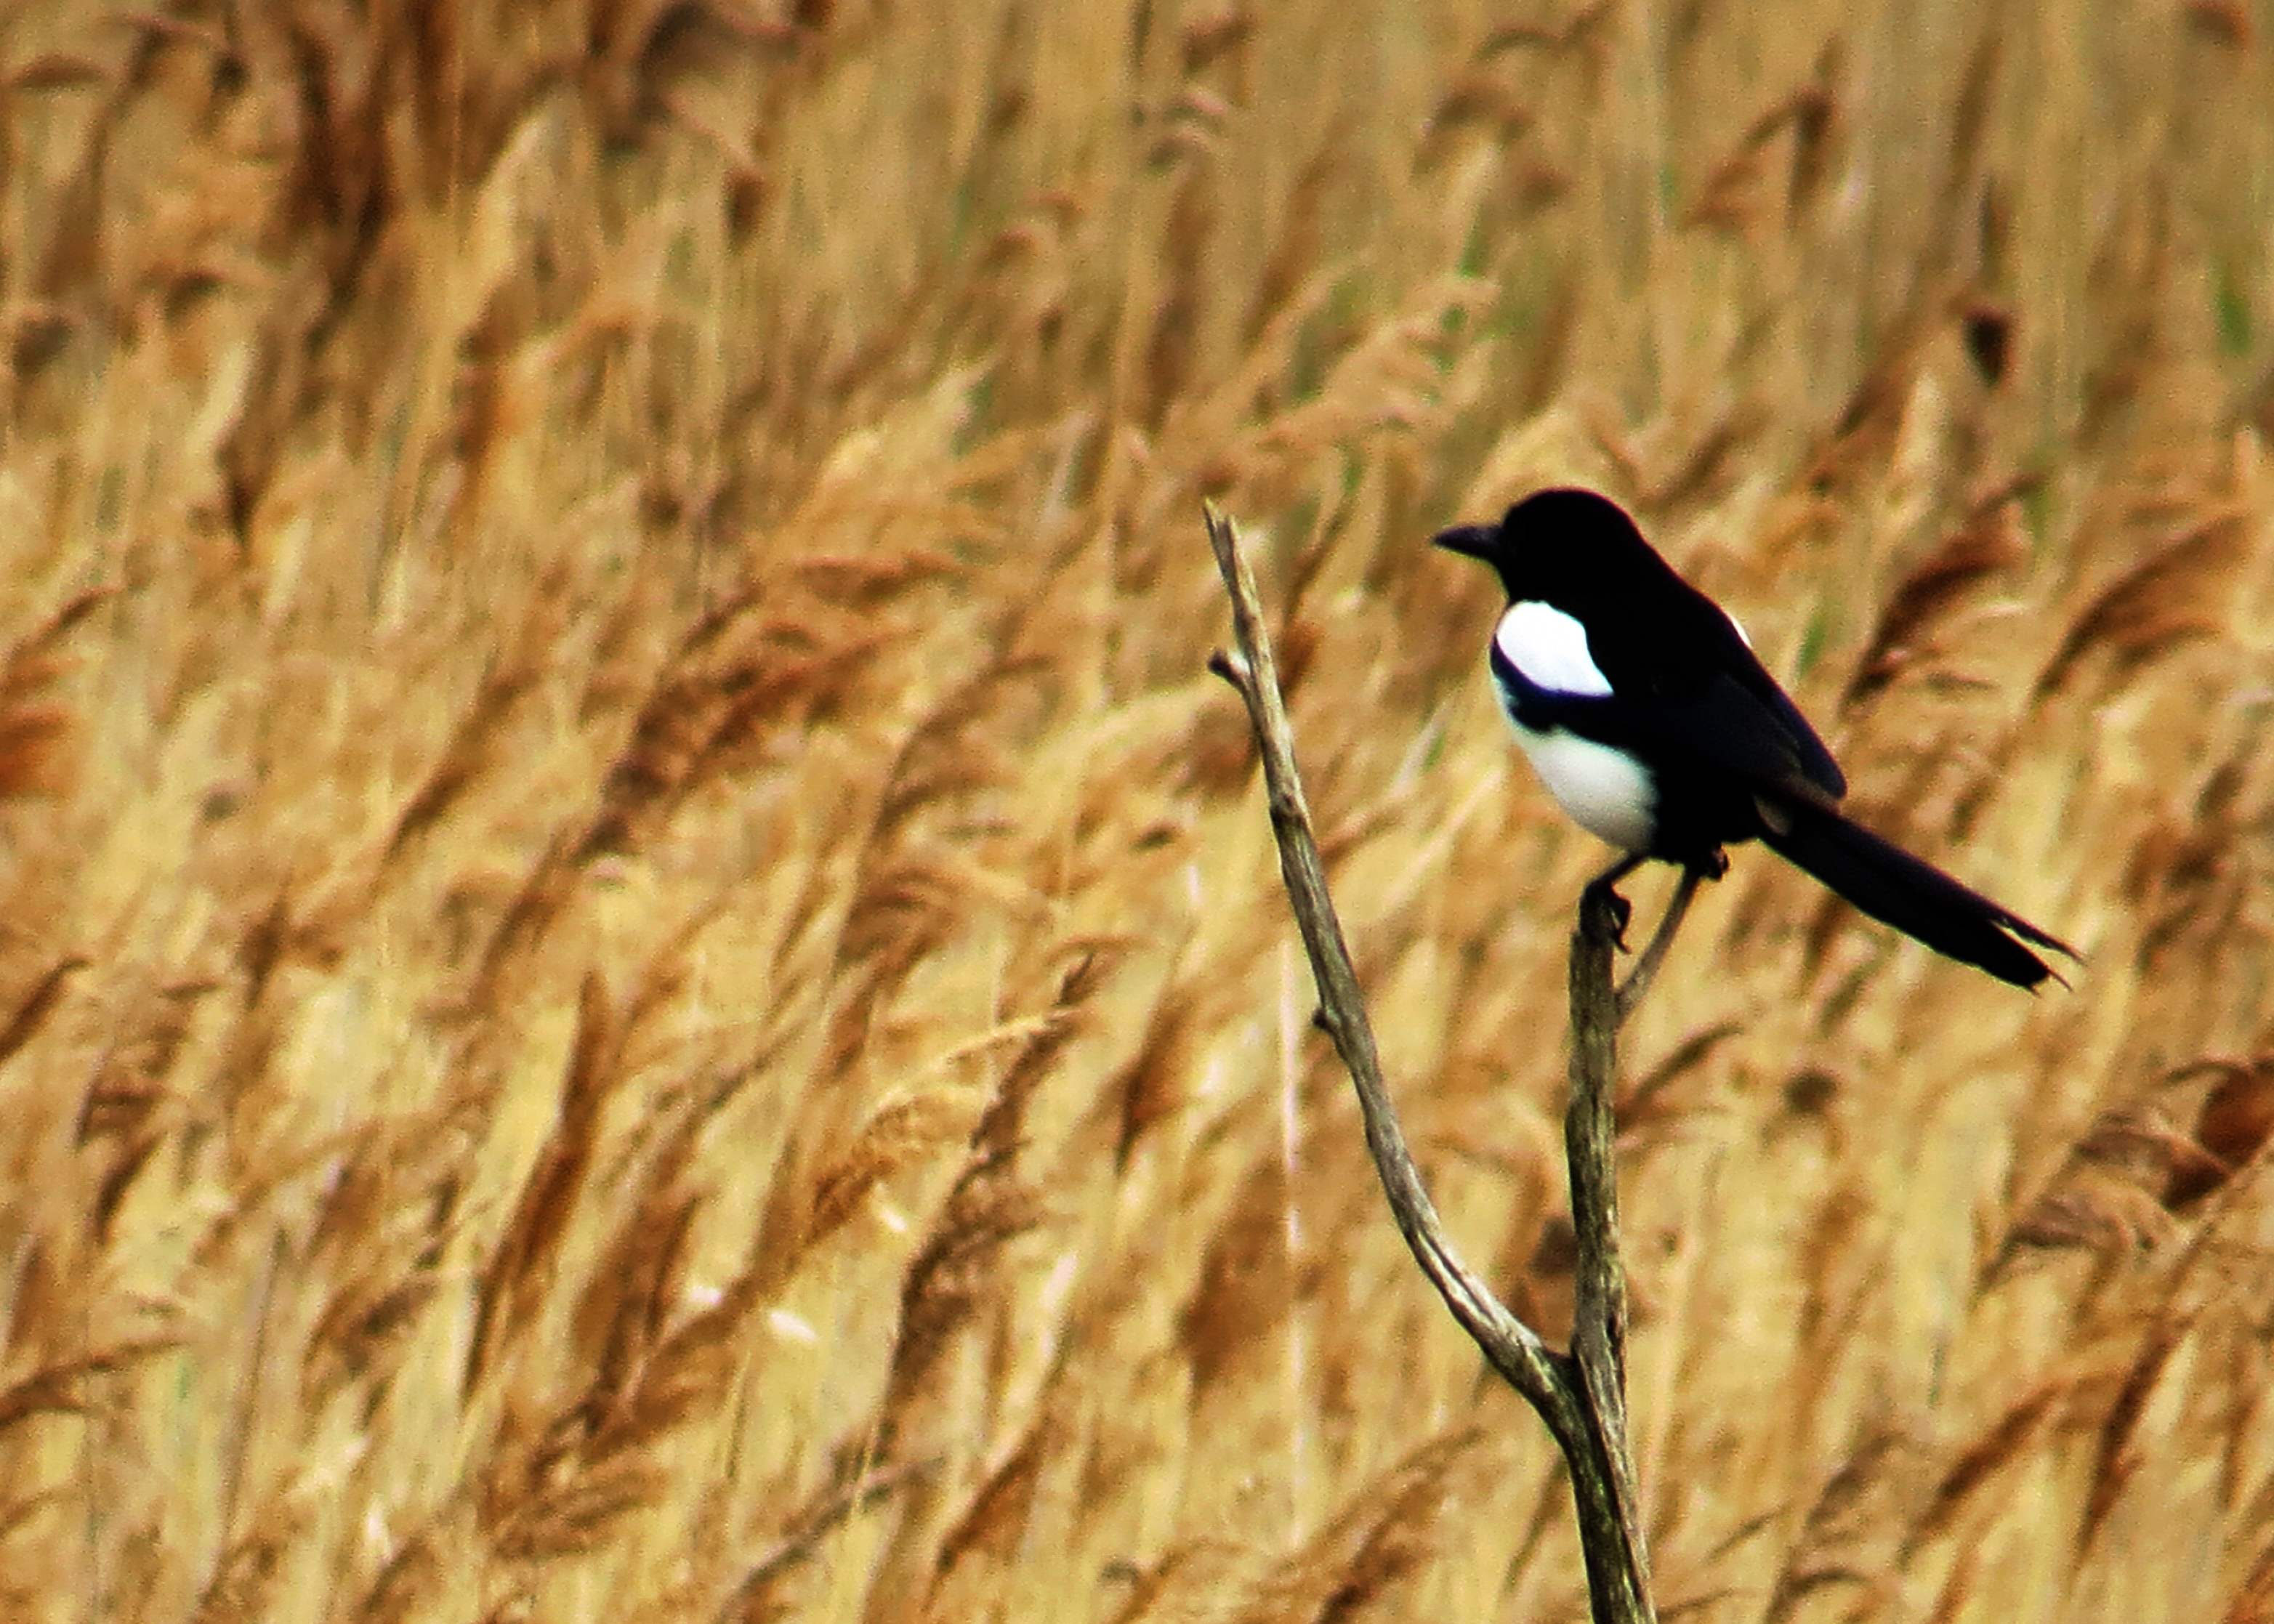
nature, branch, bird, wildlife, beak, fauna, close up, uk, vertebrate, reeds, magpie, peterborough, photoart, grass family, perching bird